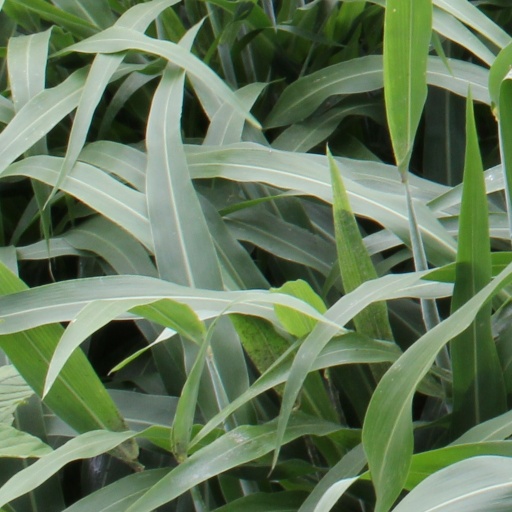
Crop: sorghum